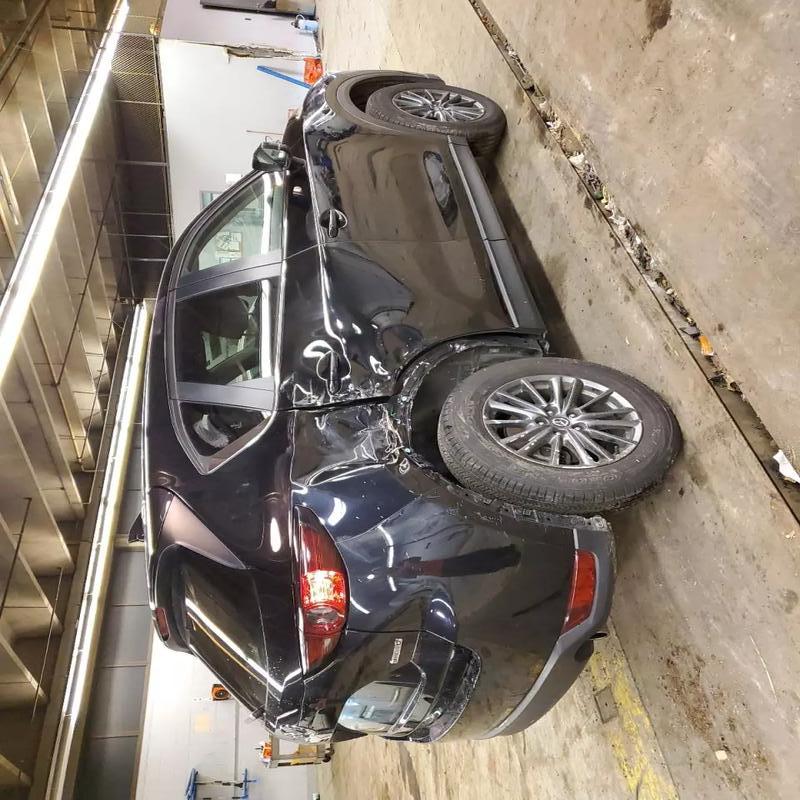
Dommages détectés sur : porte arrière droite, aile arrière droite, feu arrière droit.
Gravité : mineur